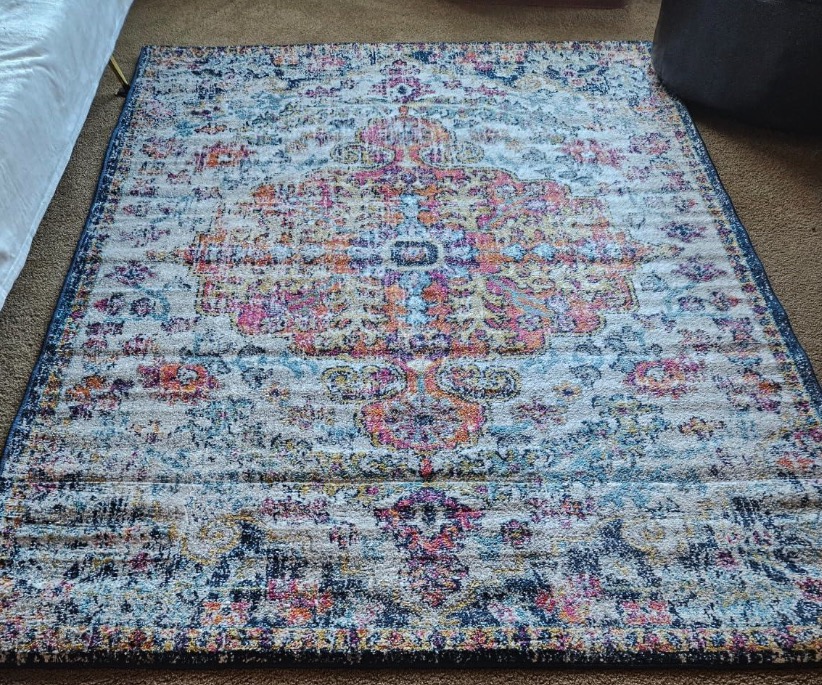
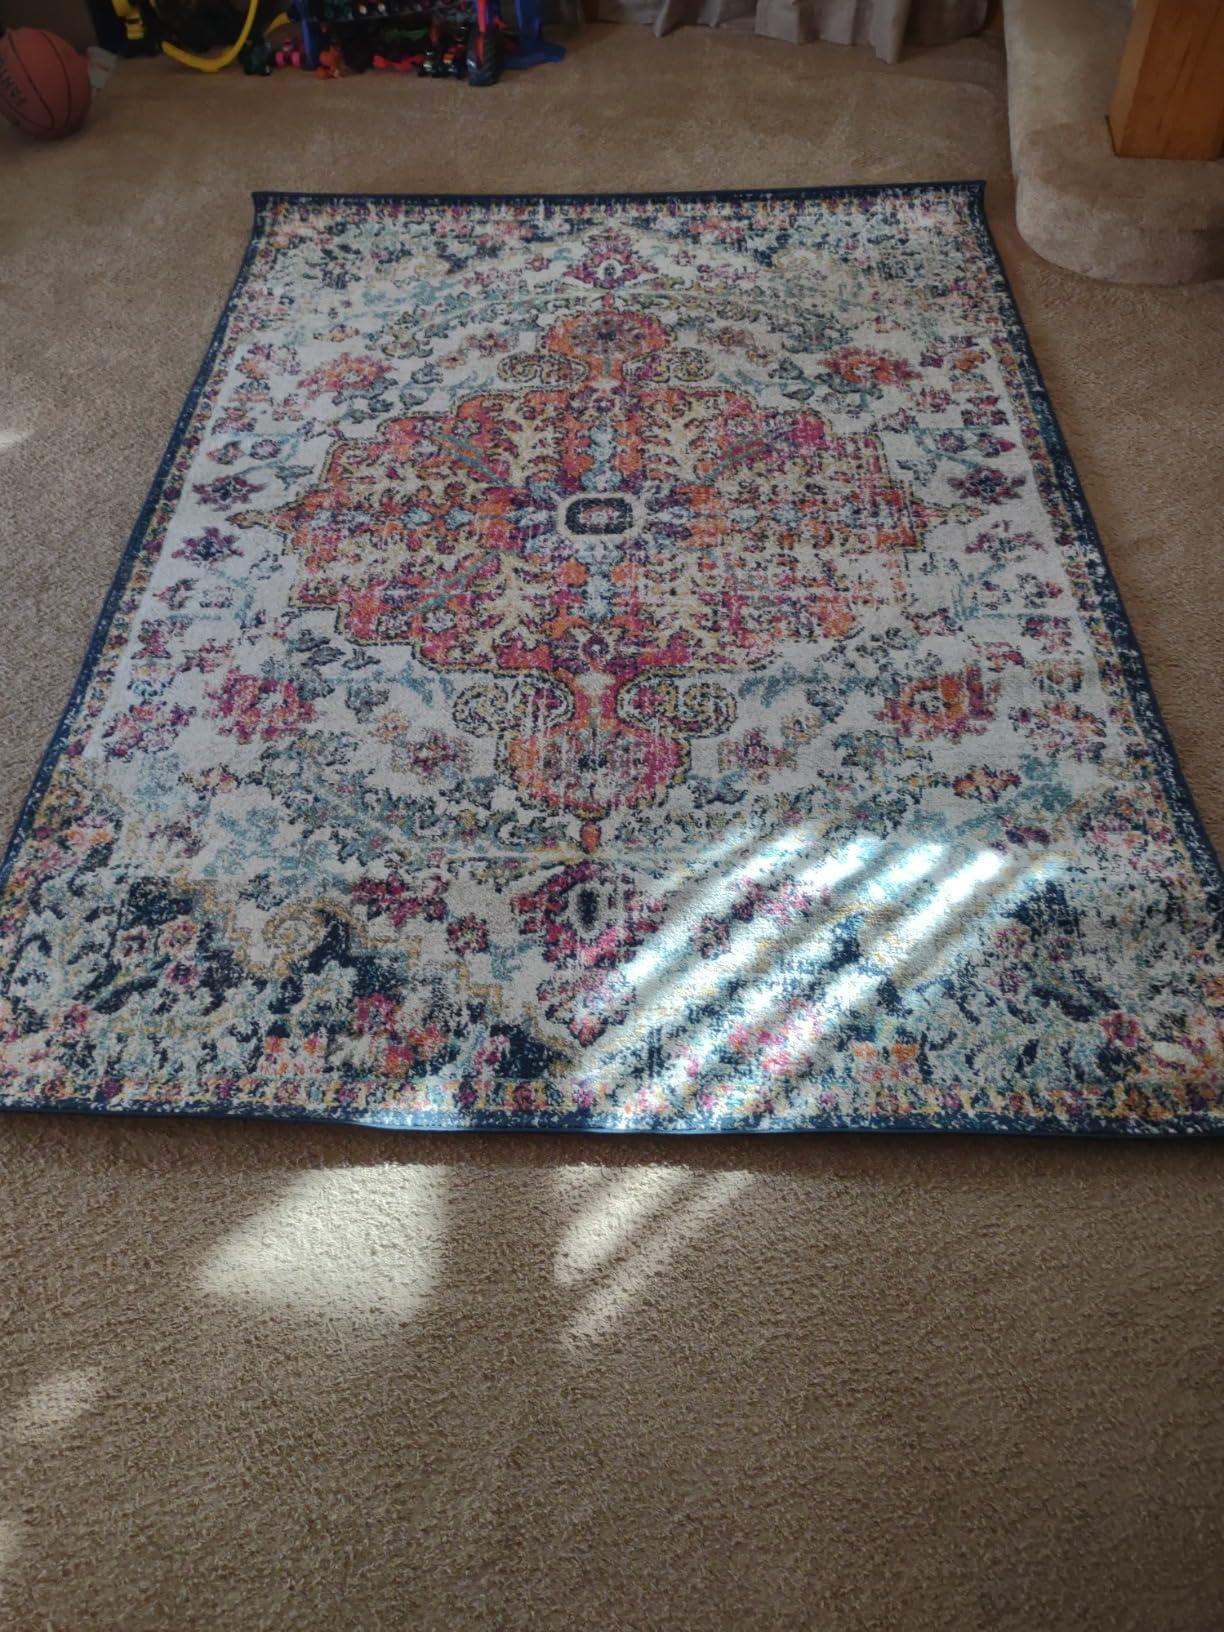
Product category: misc
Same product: yes